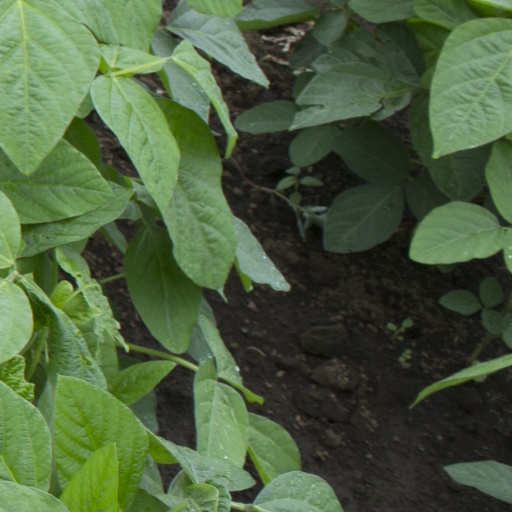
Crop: soybean